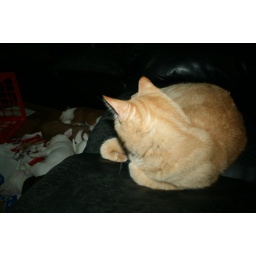
Freak the cat watching over puppies :)